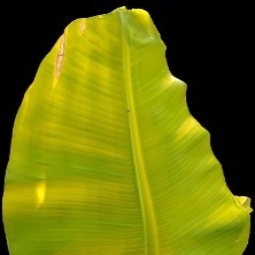
Label: Sulphur